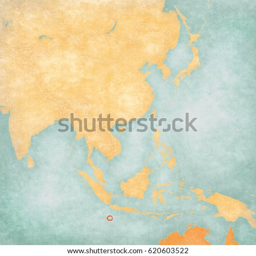
australian external territory on the map in soft grunge and vintage style , like old paper with watercolor painting .